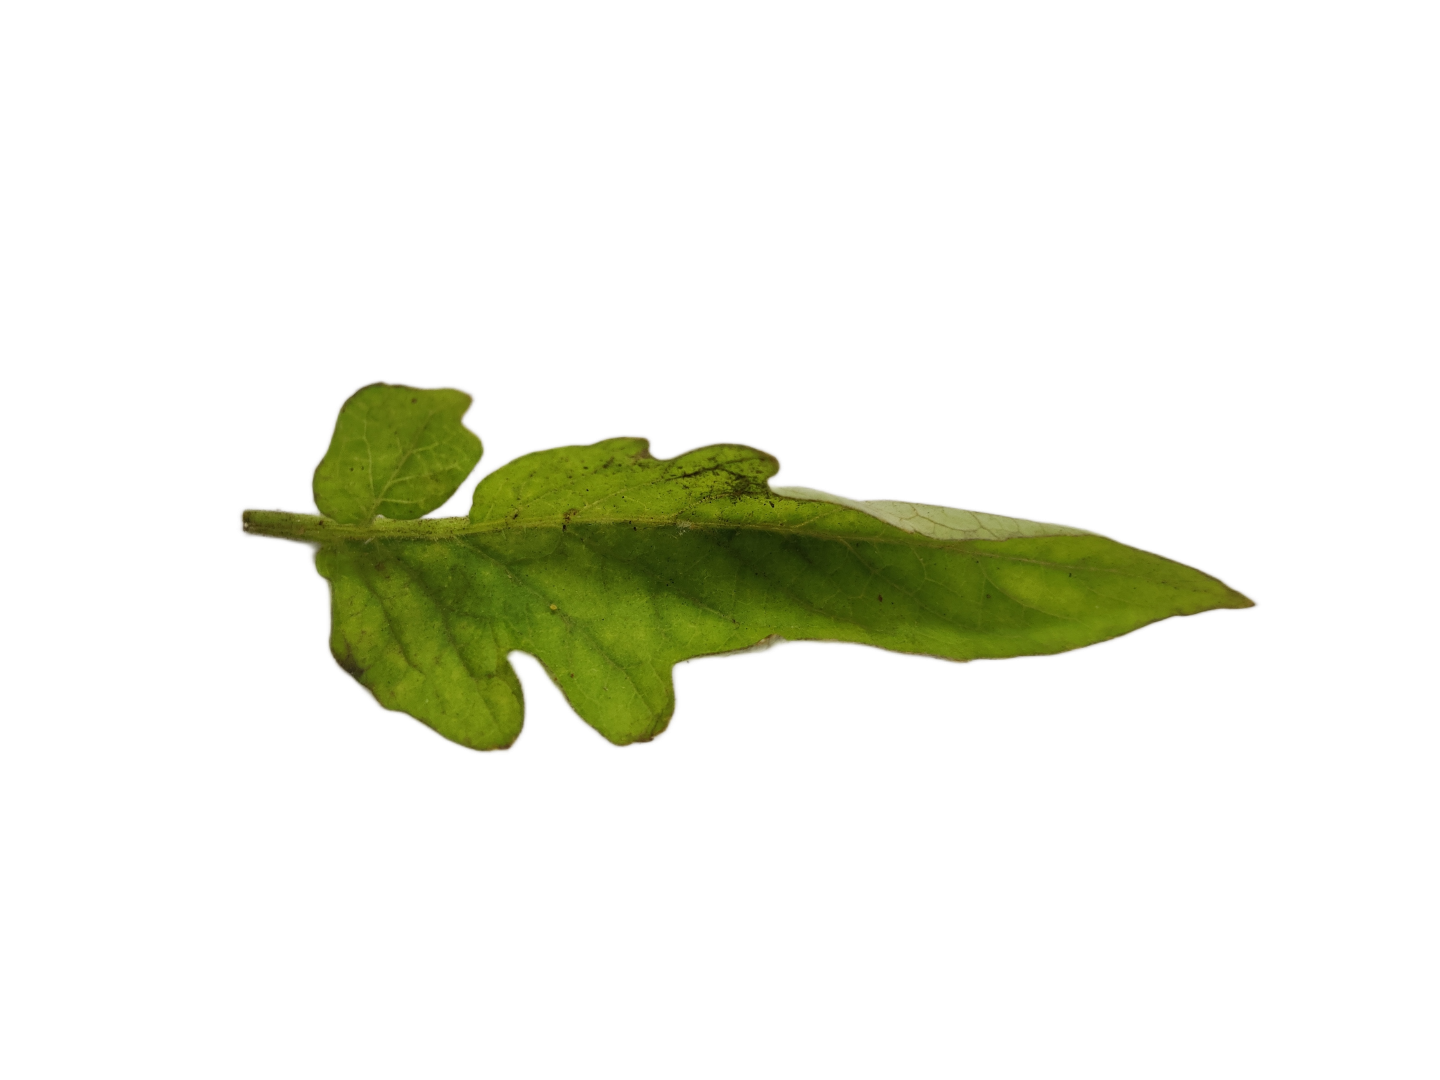
Crop: Tomato
Label: Mosaic